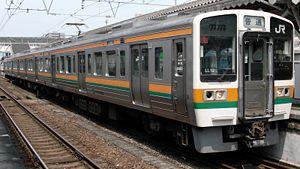
La ligne Minobu est une ligne ferroviaire du réseau JR Central au Japon. Elle relie la gare de Fuji dans la préfecture de Shizuoka à celle de Kōfu dans la préfecture de Yamanashi.
La ligne Gotemba est une ligne ferroviaire du réseau JR Central au Japon. Elle relie la gare de Kōzu dans la préfecture de Kanagawa à celle de Numazu dans la préfecture de Shizuoka.